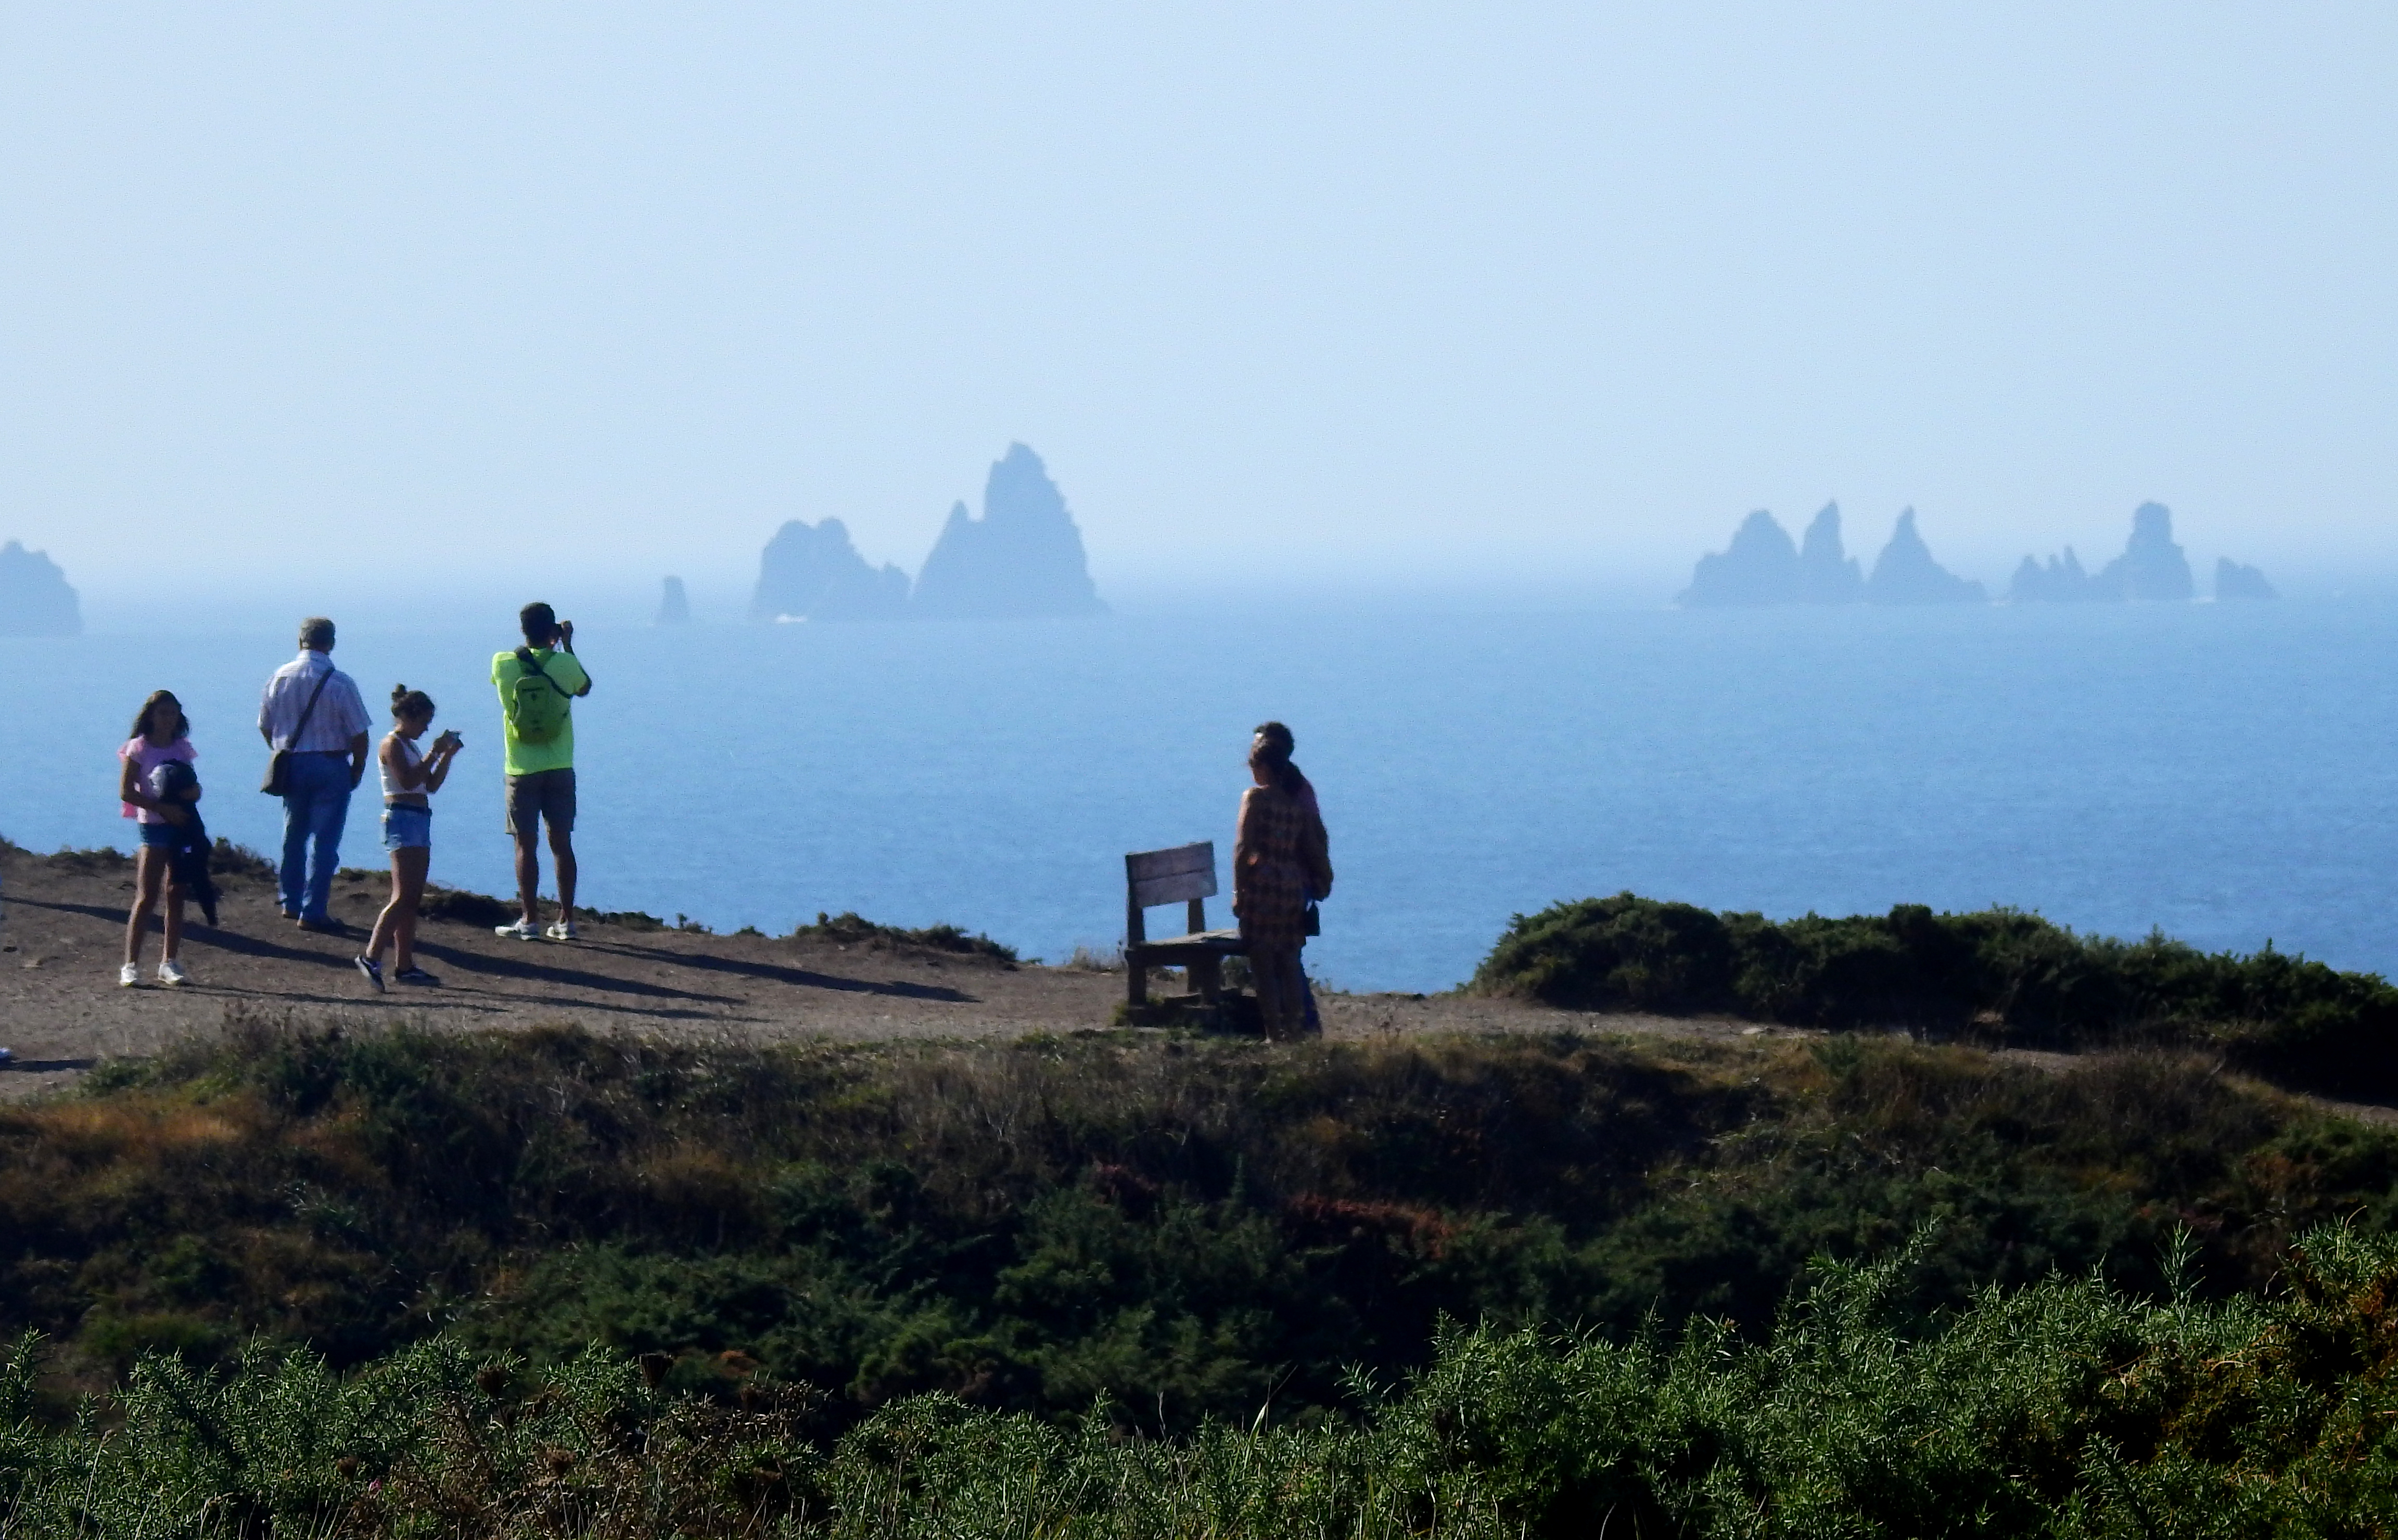
mar, acantilados, verano, fascination, fotografia, loiba, galicia, atmospheric phenomenon, sky, tourism, coast, sea, hill, travel, ocean, coastal and oceanic landforms, cloud, hill station, mountain, fog, vacation, rock